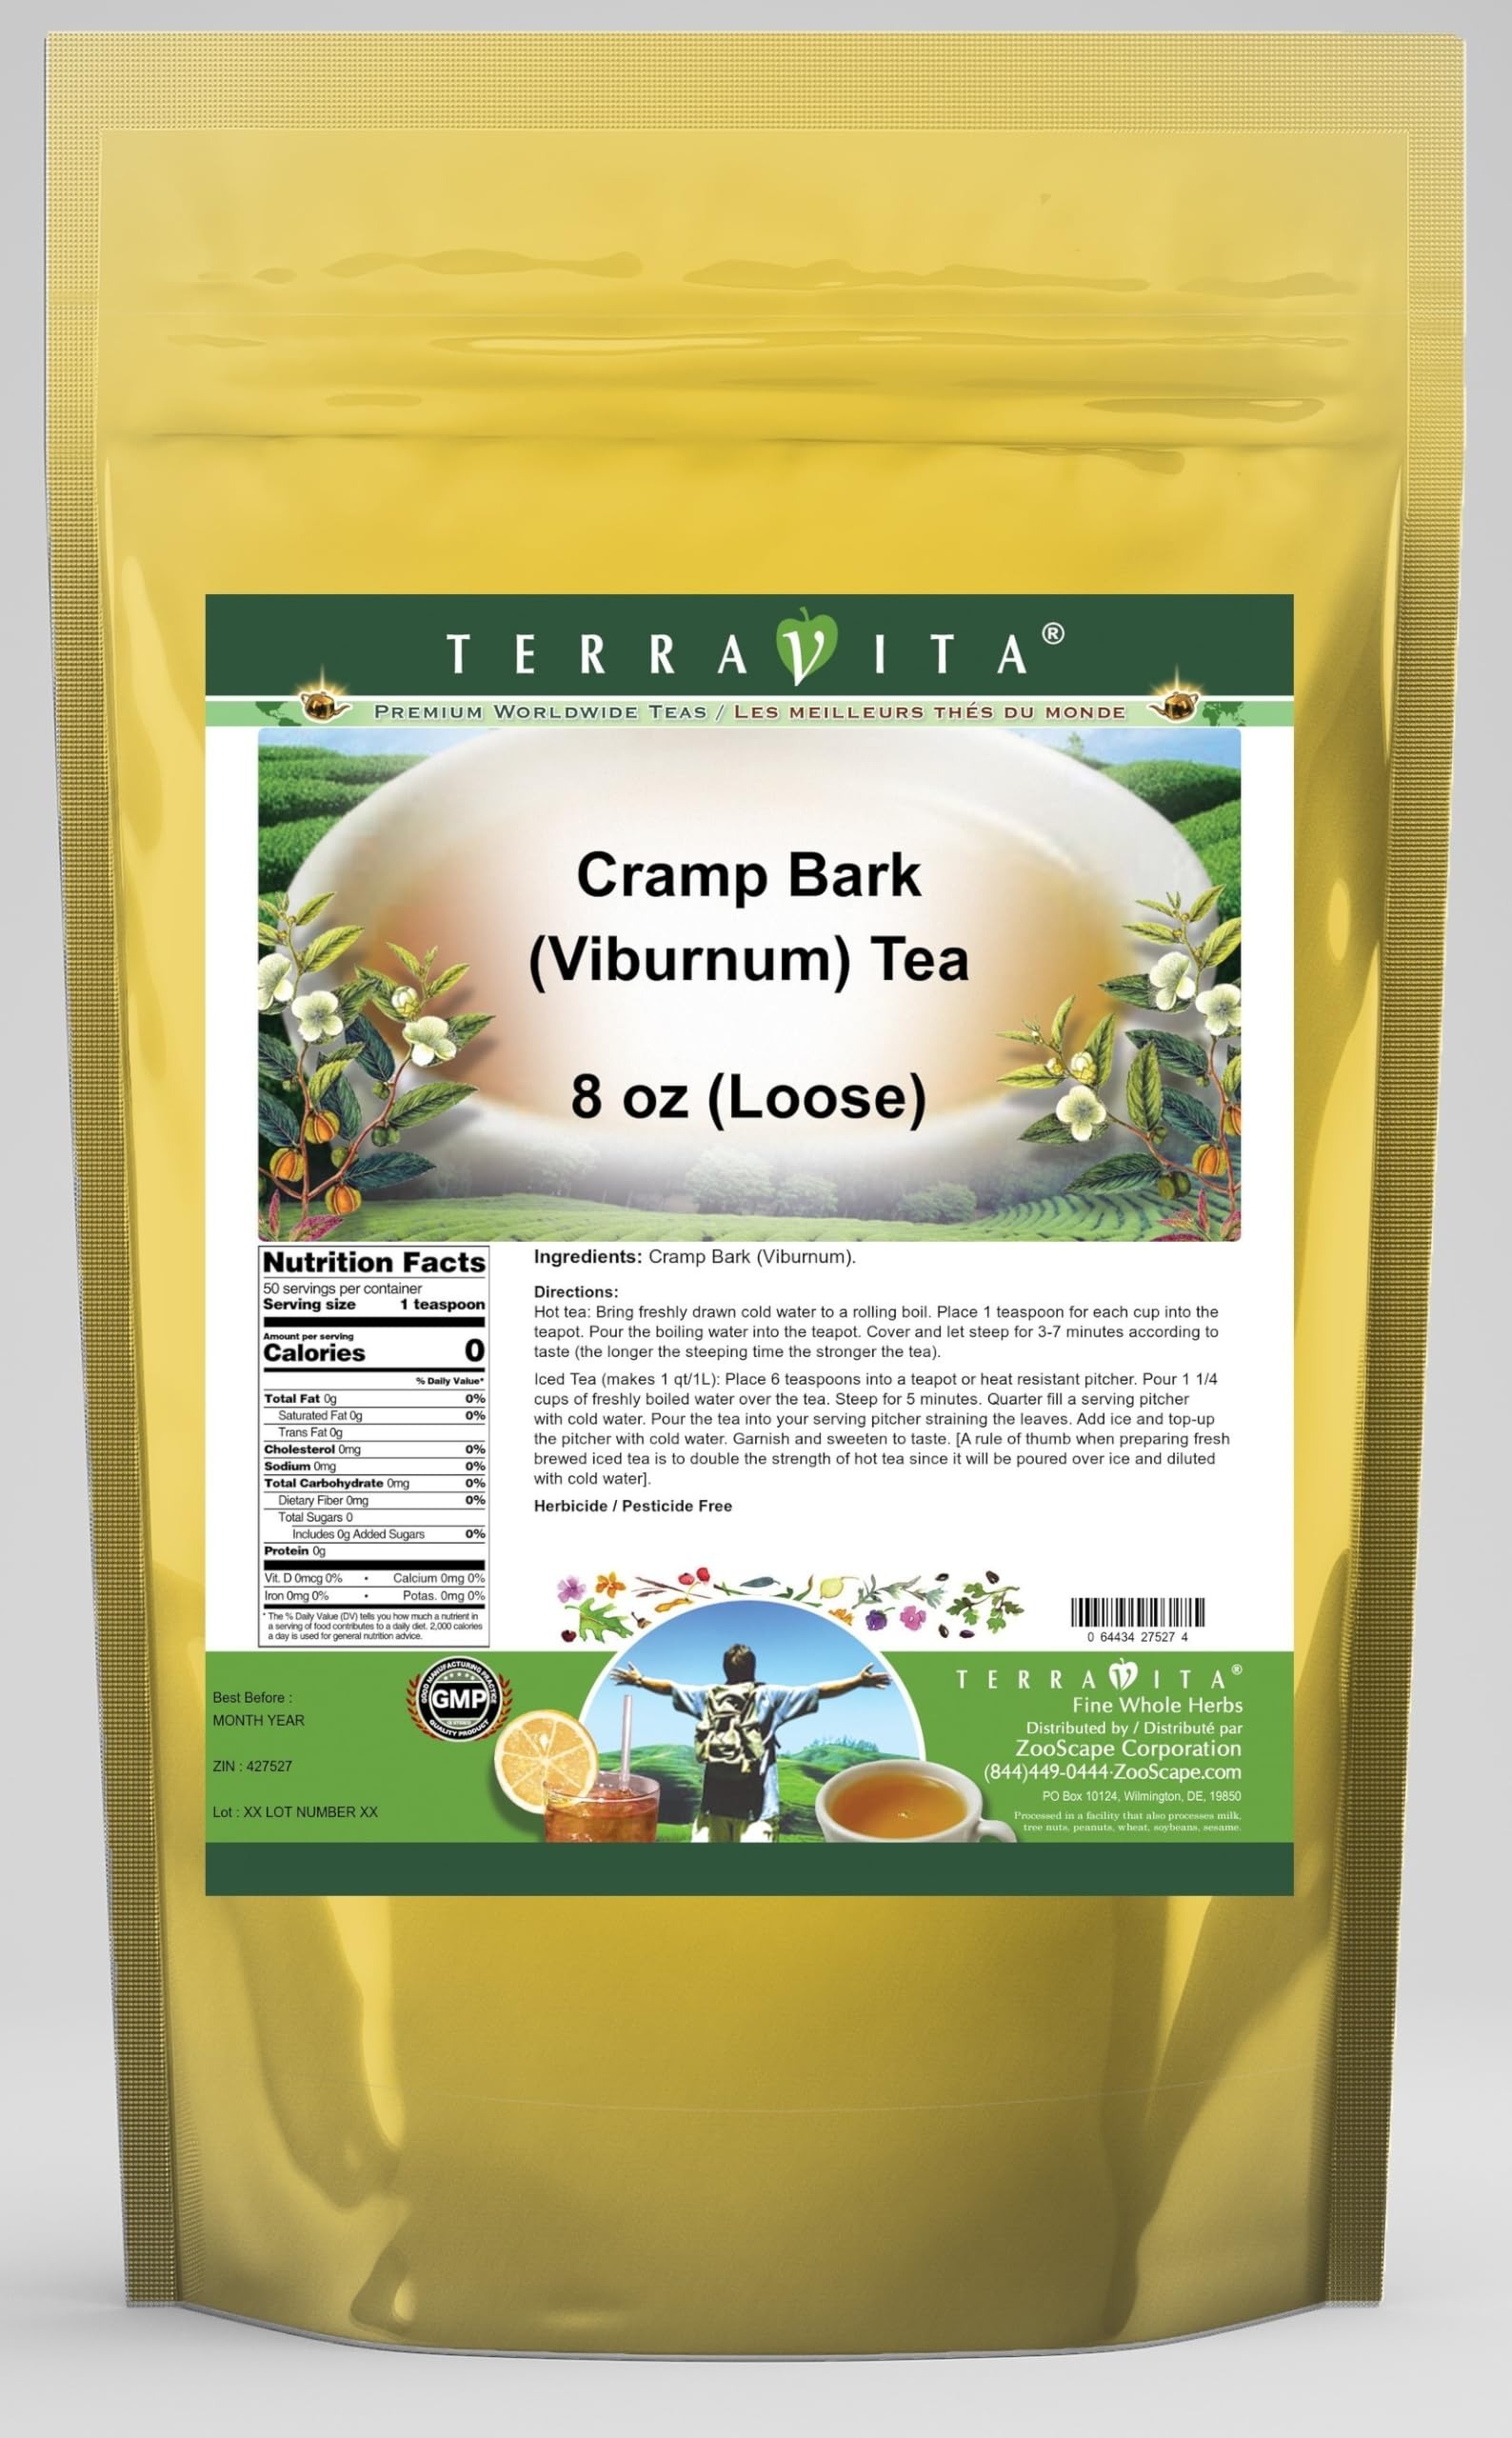
Item Name: Cramp Bark (Viburnum) Tea (Loose) (8 oz, ZIN: 427527)
Bullet Point 1: Cramp Bark (Viburnum) Tea (Loose) (8 oz, ZIN: 427527)
Bullet Point 2: No fillers.
Bullet Point 3: Manufacturer: TerraVita
Bullet Point 4: Size: 8 oz
Bullet Point 5: Loose Leaf Herbal Tea - Packed in a convenient upright pouch!
Product Description: Cramp Bark (Viburnum) Tea (Loose) (8 oz, ZIN: 427527)<BR><BR>Packaged in the United States in a GMP certified facility (Good Manufacturing Practice).<BR><BR>No fillers.<BR><BR>Manufacturer: TerraVita<BR><BR>Size: 8 oz<BR><BR>Loose Leaf Herbal Tea - Packed in a convenient upright pouch!<BR><BR>Ingredients: Cramp Bark (Viburnum)
Value: 8.0
Unit: Ounce

Price: 29.97